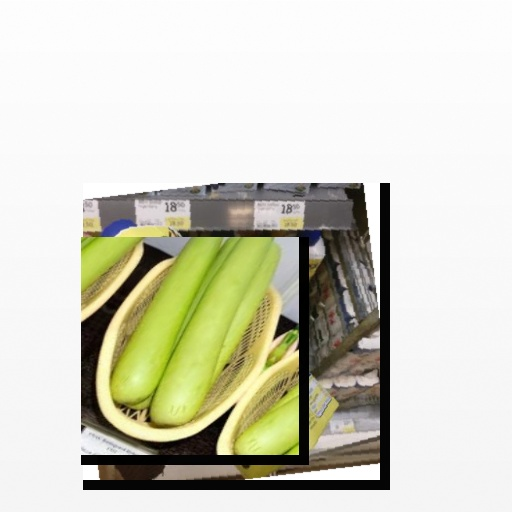
Food items: yoghurt, bottle_gourd